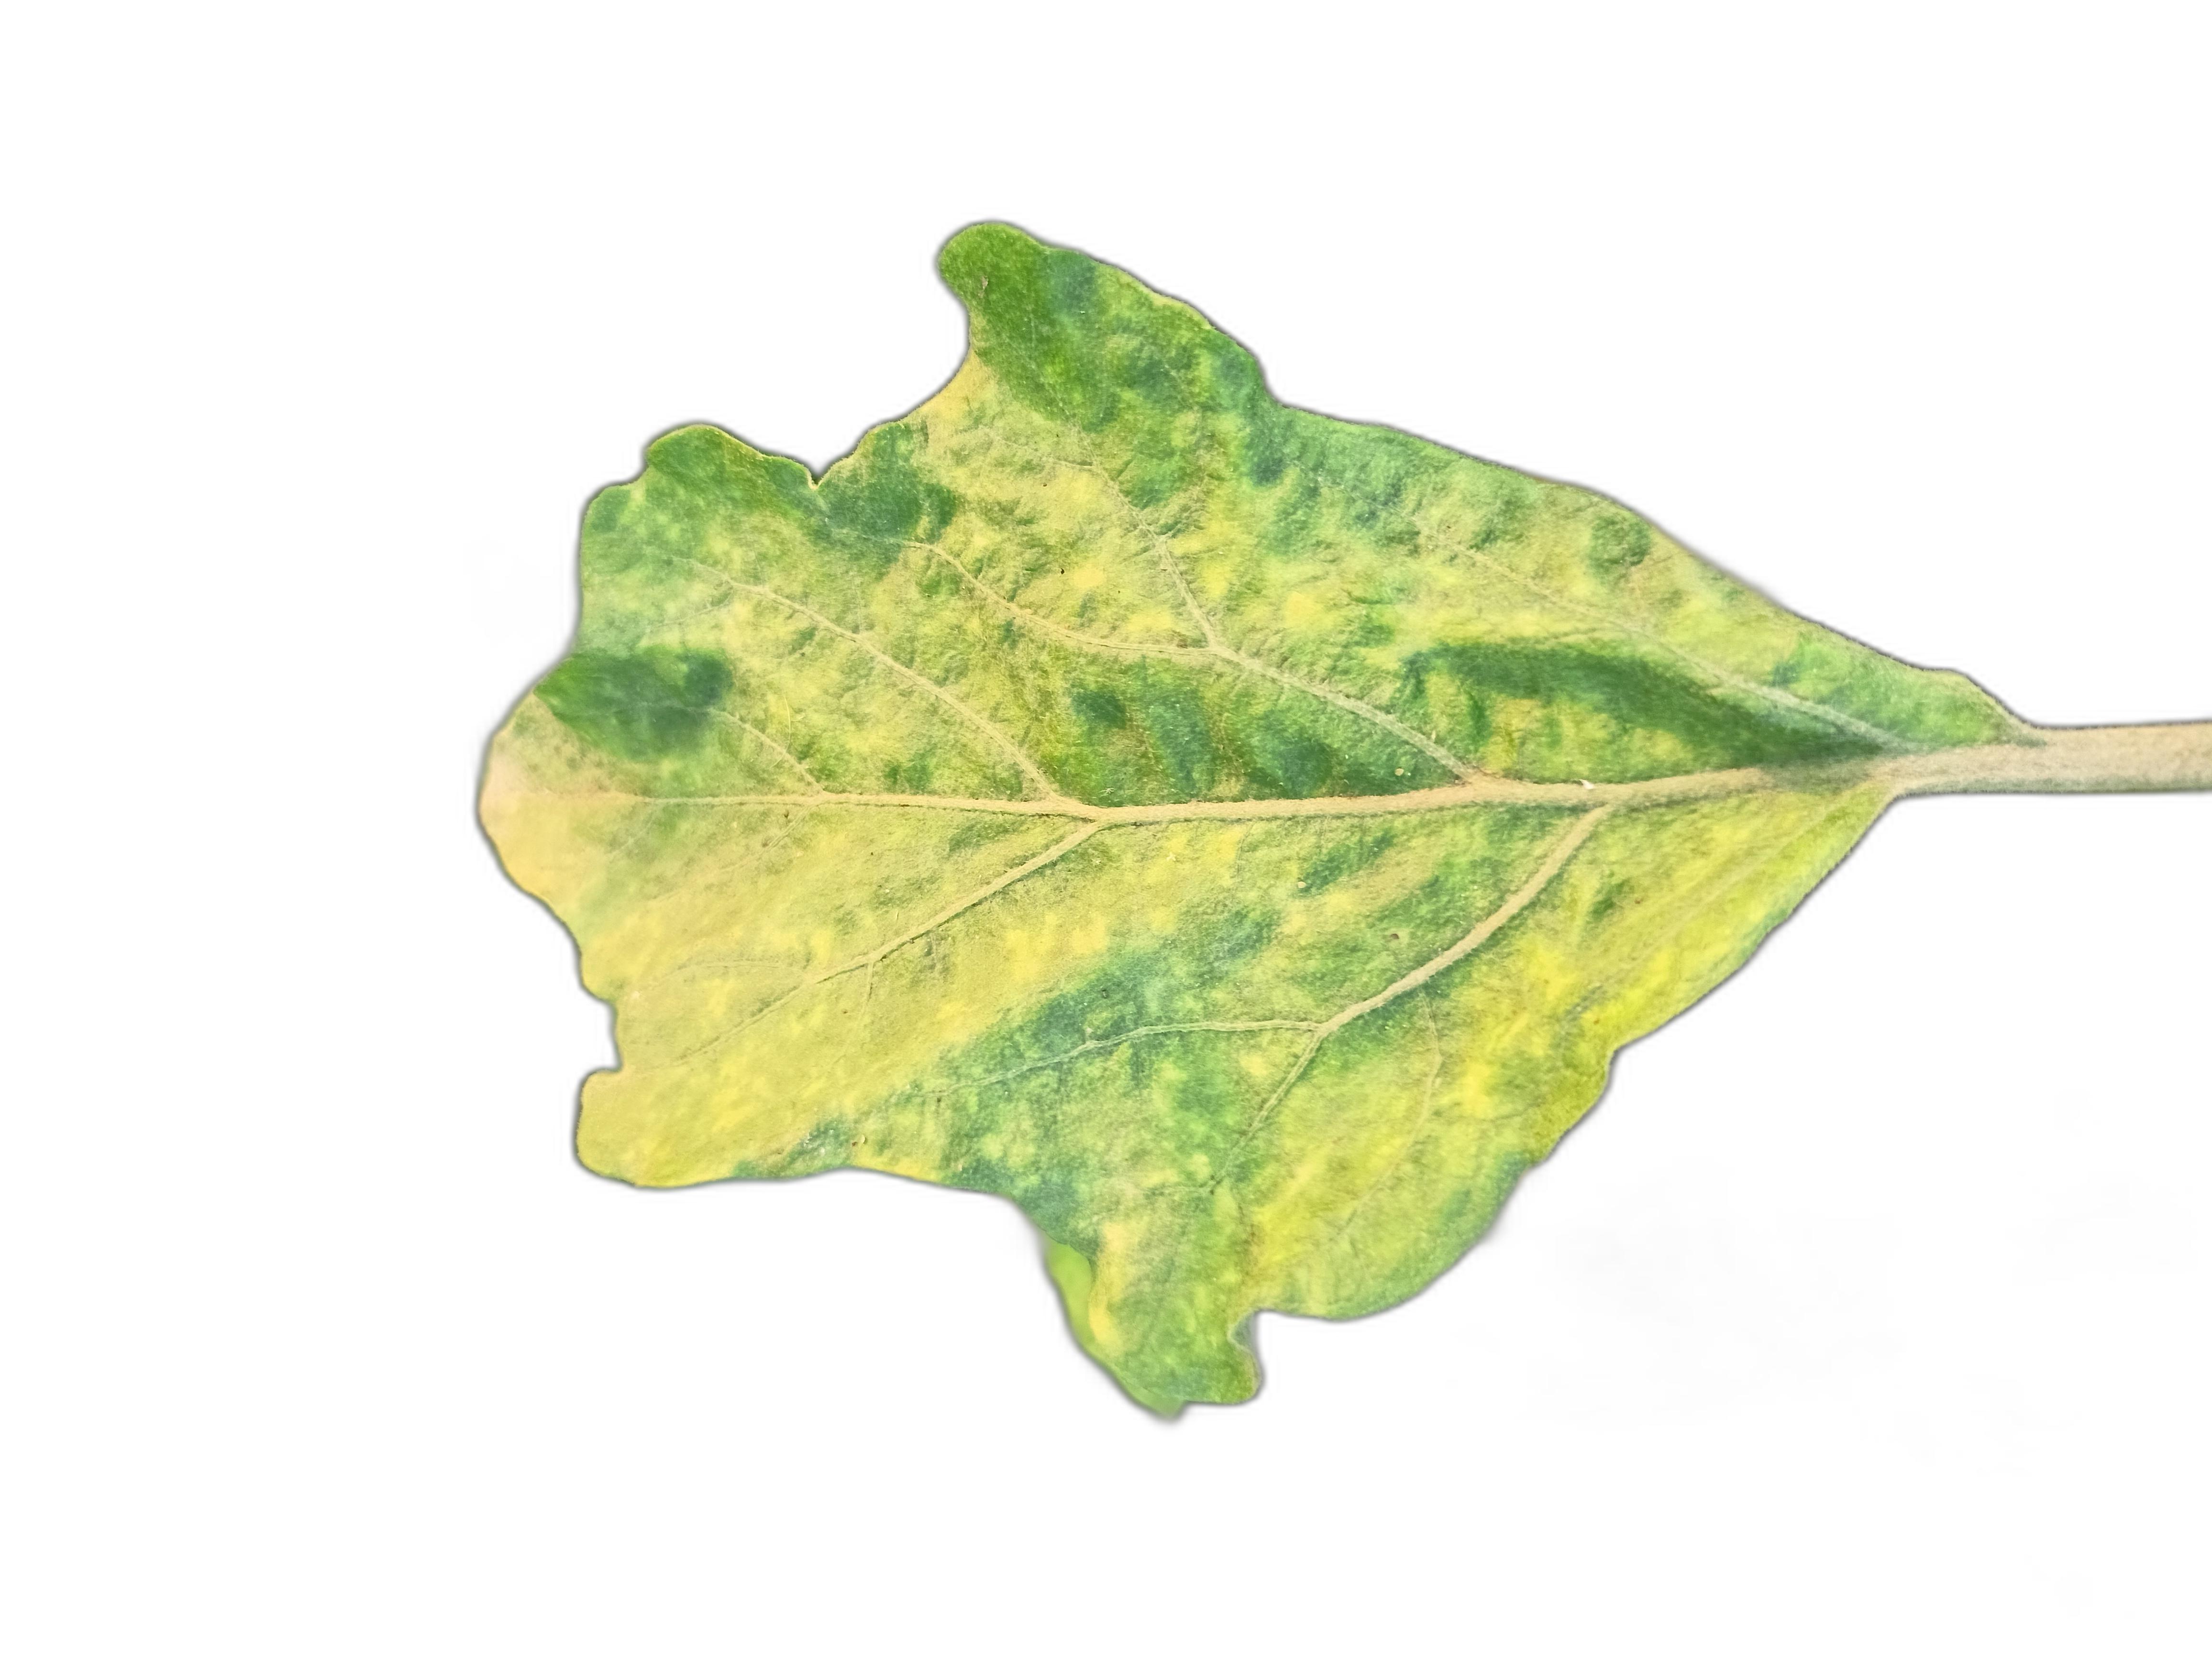
Label: Mosaic Virus Disease